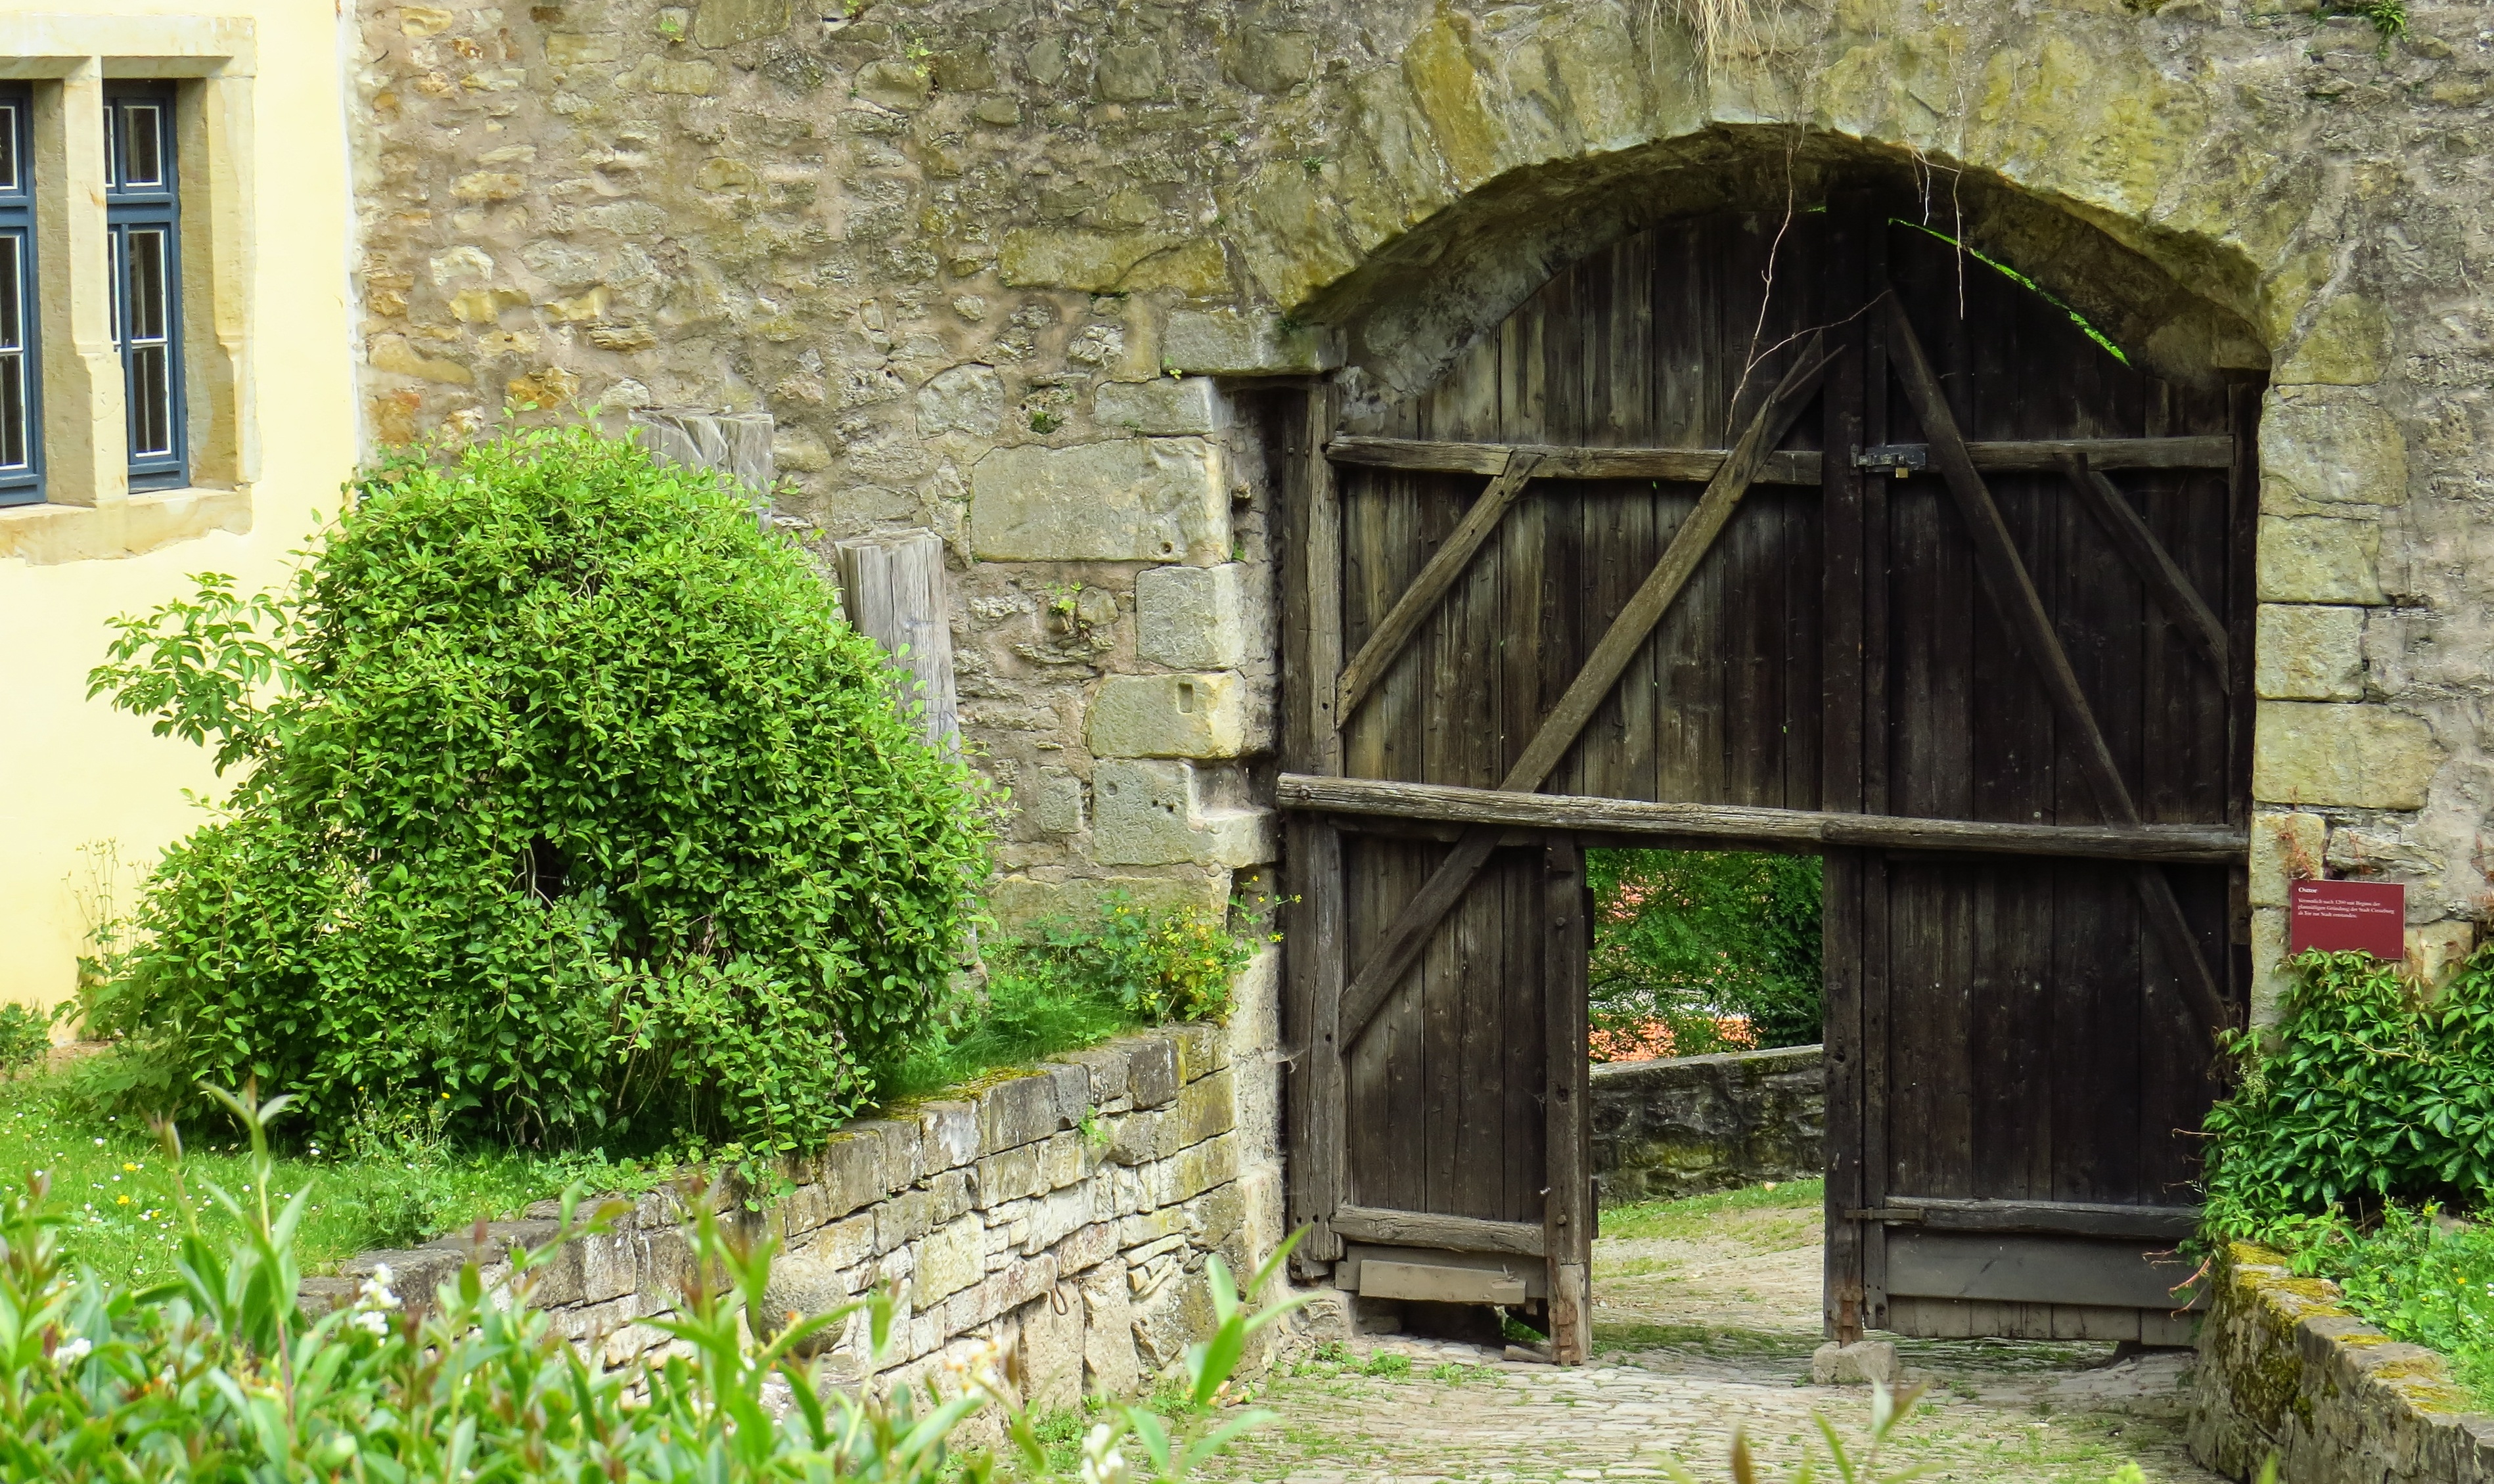
antique, house, building, old, home, wall, shed, hut, village, shack, cottage, castle, chapel, stone wall, garden, goal, outhouse, yard, rural area, wooden gate, castle gate, man made object, outdoor structure